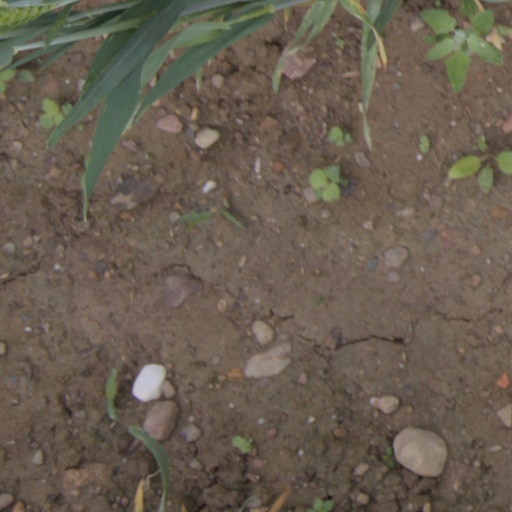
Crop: wheat